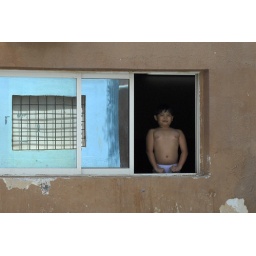
boy by the window